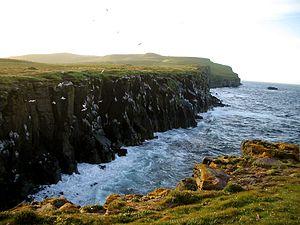
Grímsey est une petite île islandaise située à 40 km au nord de la côte de l'Islande, directement sur le cercle Arctique.